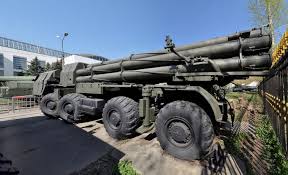
Label: Self Propelled Artillery